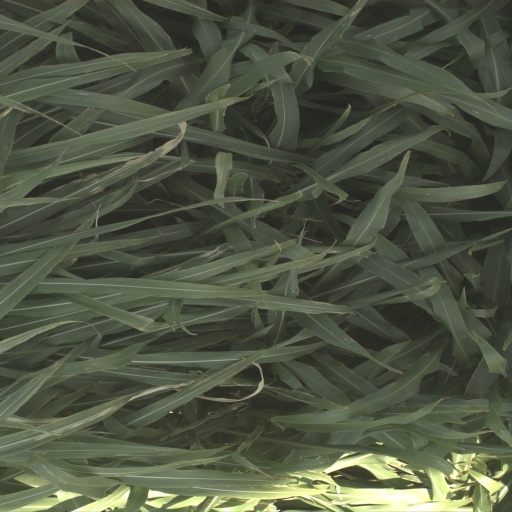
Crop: sorghum